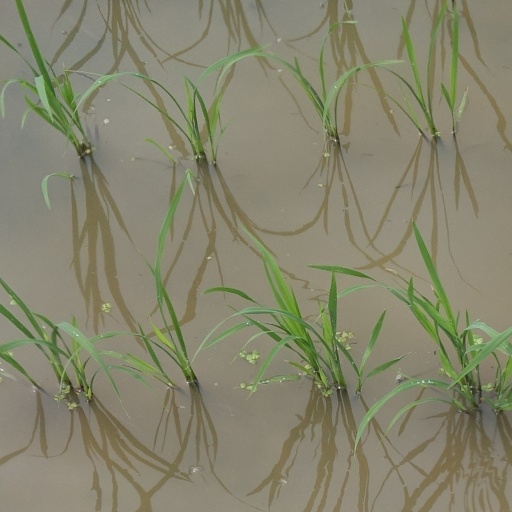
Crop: rice